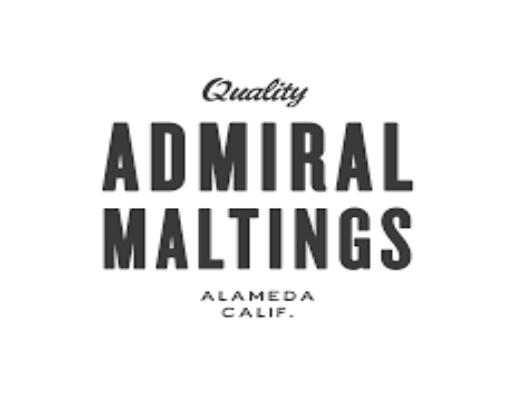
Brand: Admiral
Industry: Clothes